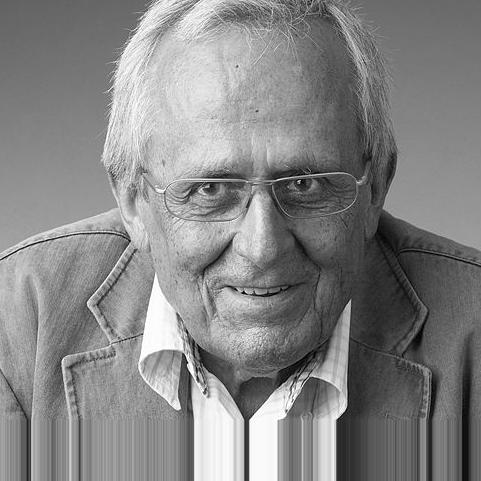
Age: 83